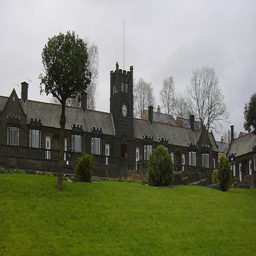
A long narrow brown building with a short clock tower.
A large brown brick building on top of a hillside.
The house sits on top of the hill.
The large brown estate overlooking the wide green field.
A brown building on a cloudy grey day.